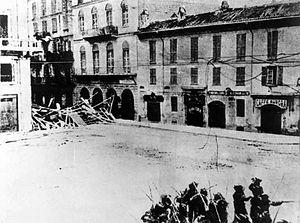
Le massacre de Milan ou massacre de Bava Beccaris est une tuerie au canon de manifestants protestant contre la cherté des produits alimentaires, en mai 1898, à Milan en Italie.